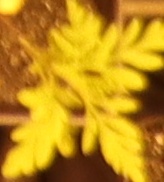
Label: Ragweed